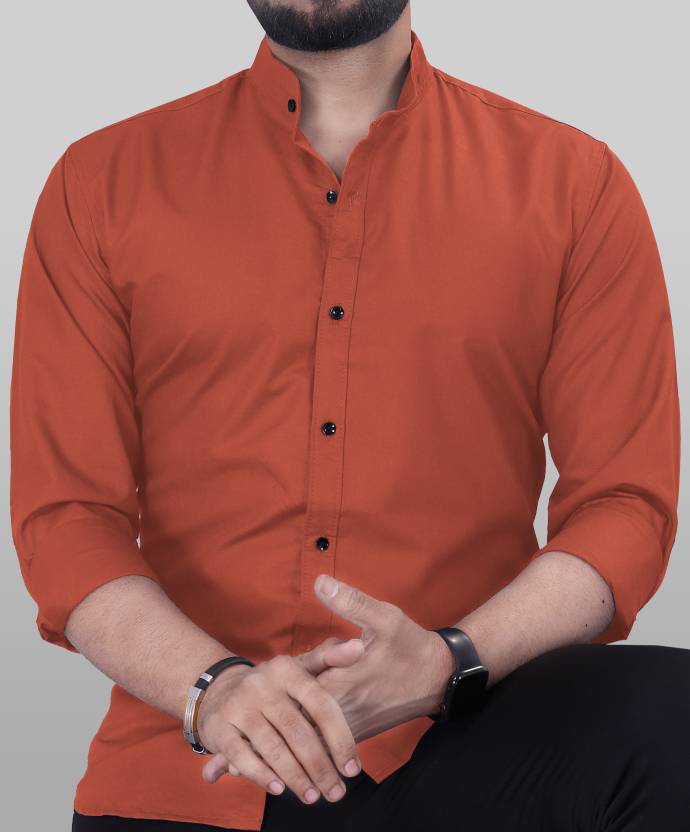
Product: Men Regular Fit Solid Mandarin Collar Casual Shirt
Price: ₹339
Colors: Orange
Pattern: Solid
Description: Prime quality Full sleeves Plain Shirt direct from the manufacturer which gives you perfect fit, comfort feeling with handsome look. Wear it with some slacks to the office and throw on some jeans at night for drinks with the guys. The style you want and the feel you need all rolled into this shirt.
Other details: shirt for men look